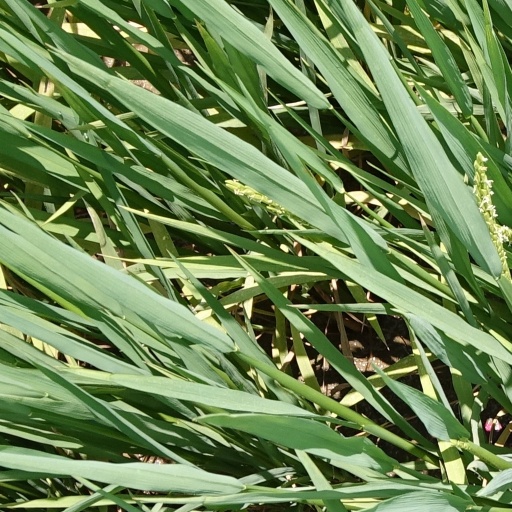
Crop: rice